Answer in natural language. Considering the relative positions, where is brown wooden chair with seagreen cushion (highlighted by a blue box) with respect to brown wooden chair with seagreen cushion (highlighted by a green box)? Choose between the following options: left or right
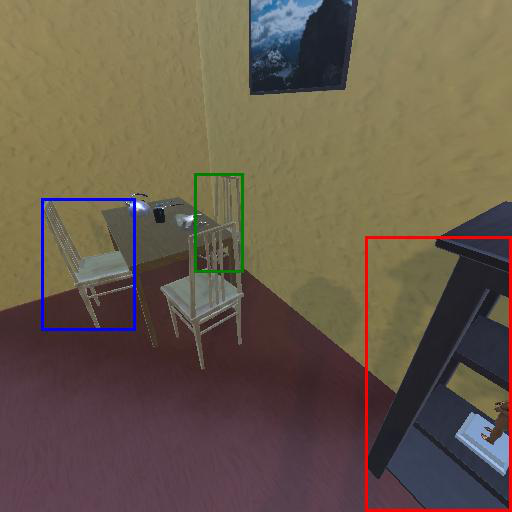
<answer>left</answer>